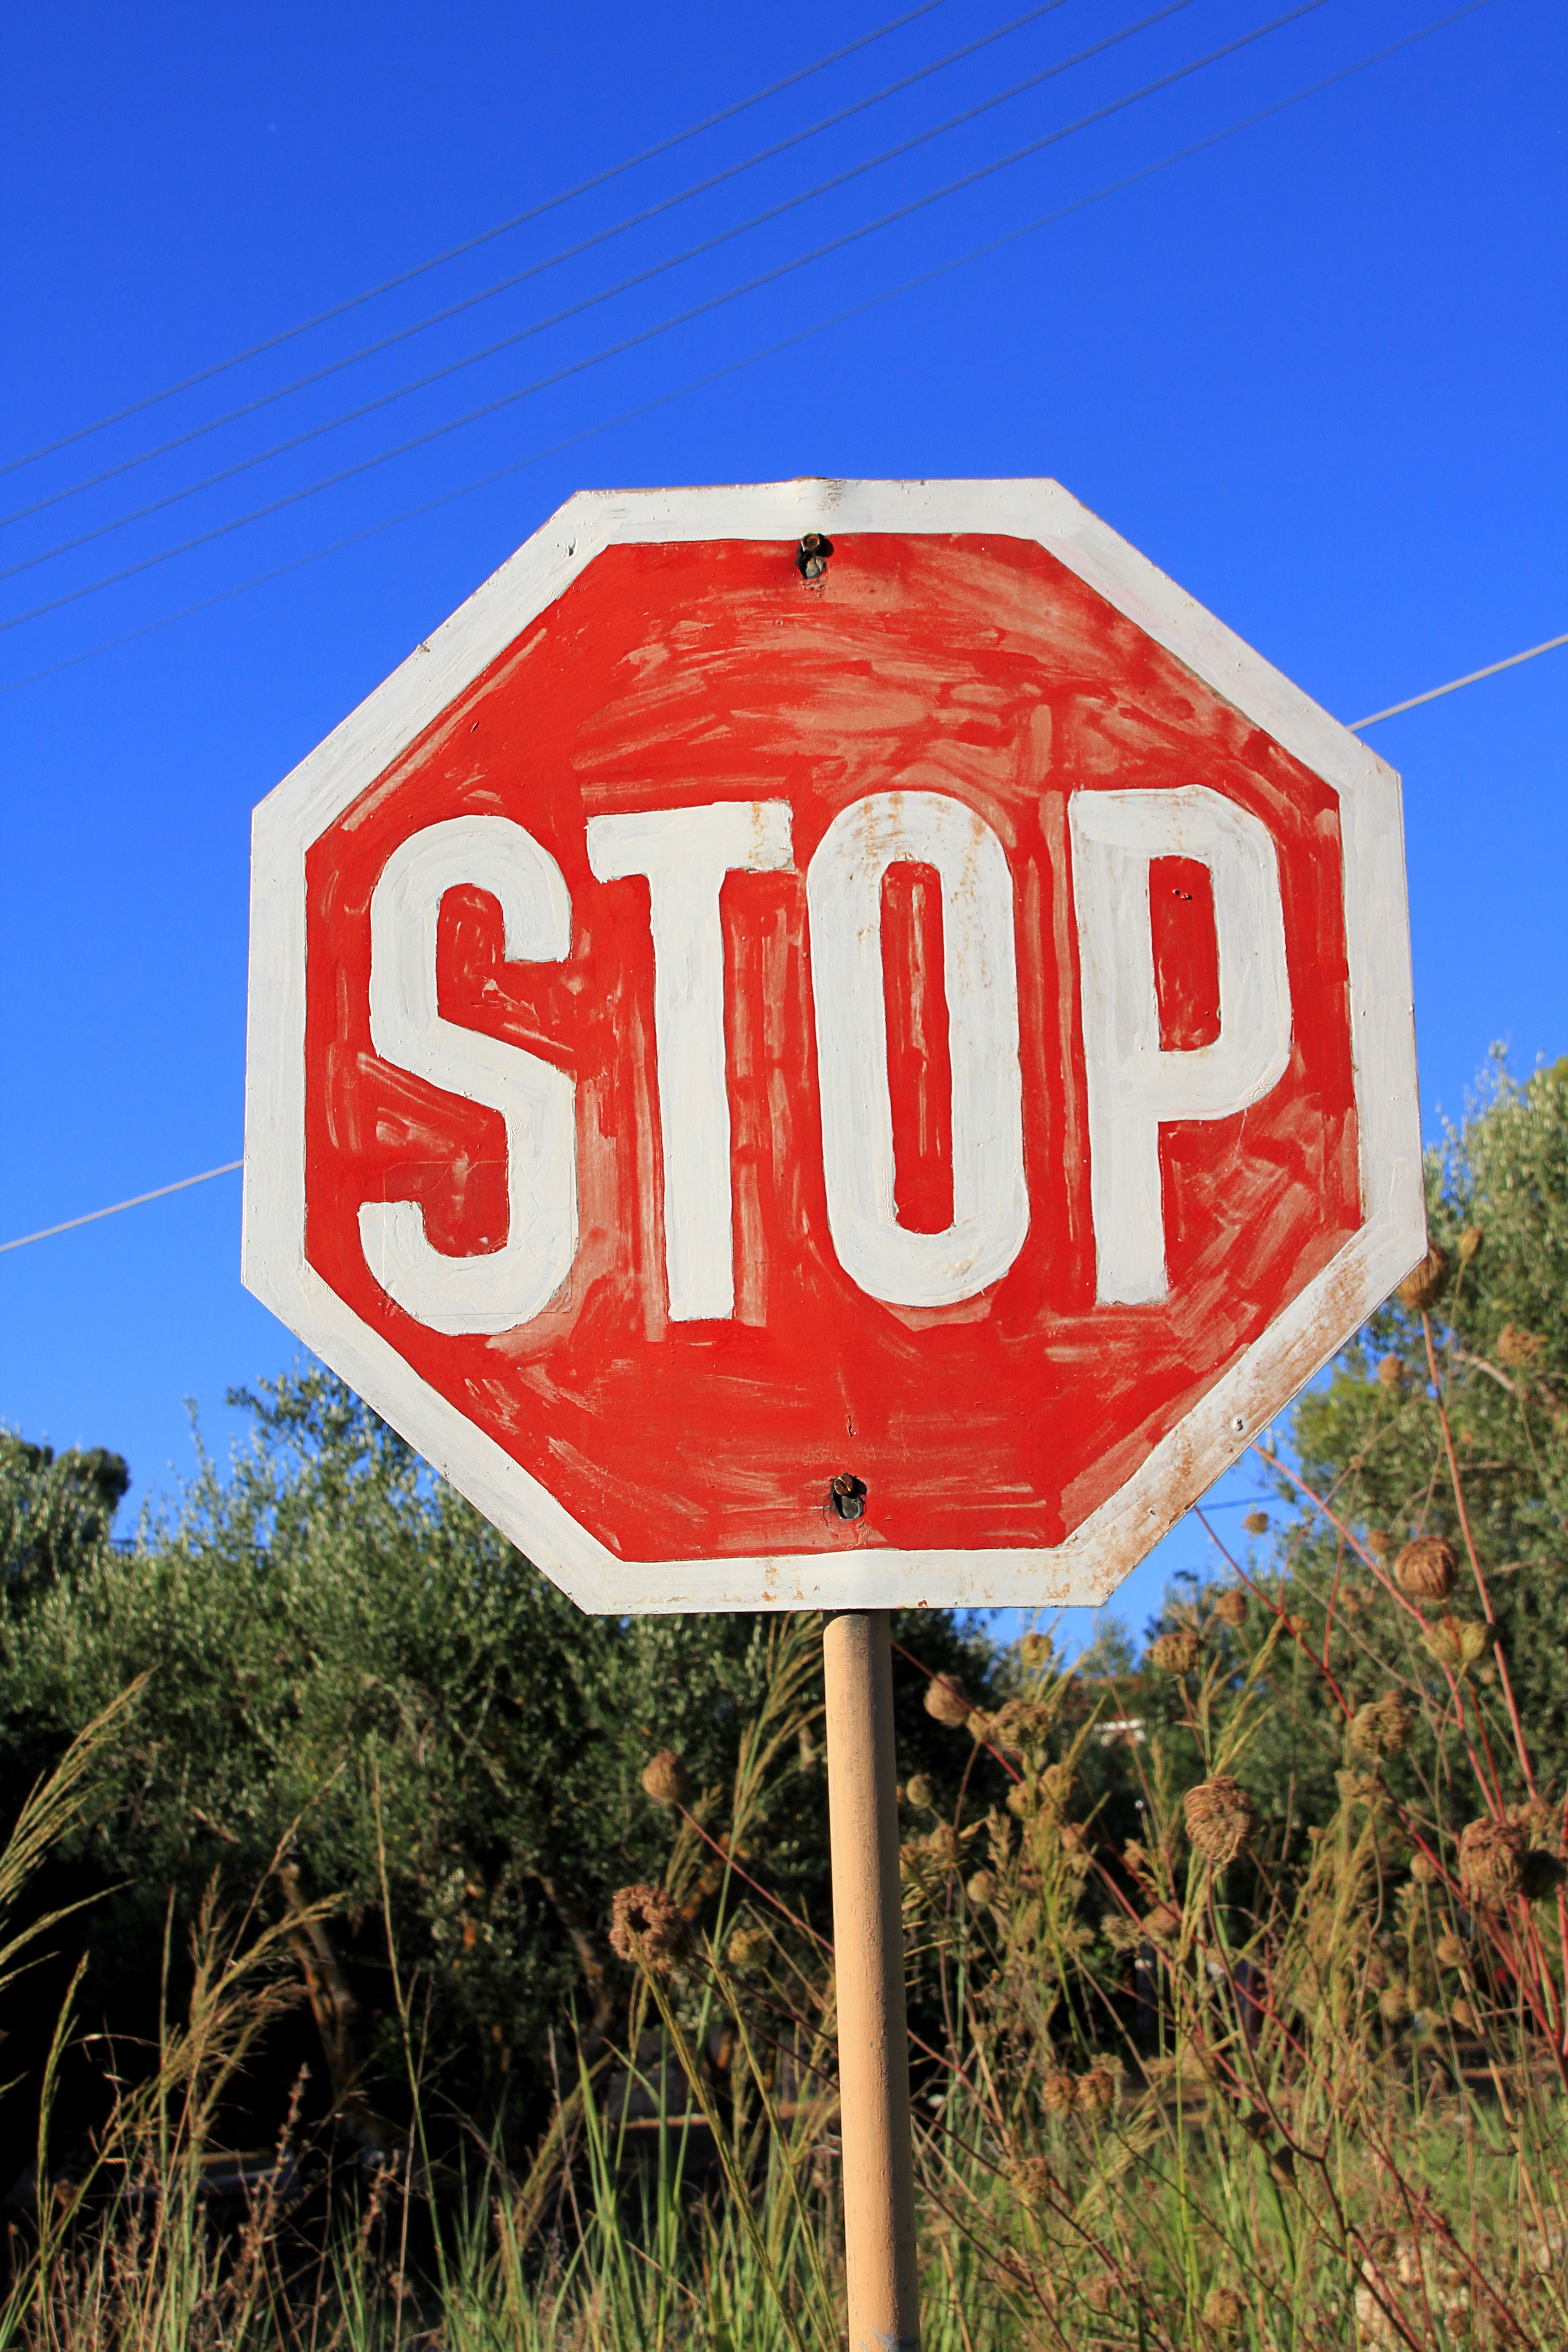
traffic, sign, red, street sign, signage, road sign, stop sign, shield, stop, attention, warnschild, traffic sign, containing, information boards